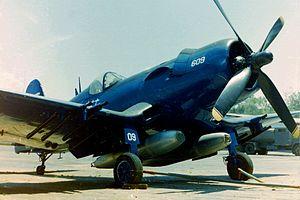
La Force aérienne du Honduras est la composante aérienne des forces armées du Honduras. C'est en 2020 une des rares forces aériennes d'Amérique centrale à disposer d'une véritable capacité au combat aérien.
La guerre de Cent Heures est un conflit qui opposa le Salvador et le Honduras en juillet 1969. Elle est également connue sous le nom de guerre du Football, même si le football n’a été que le catalyseur et non la cause profonde de cette guerre.